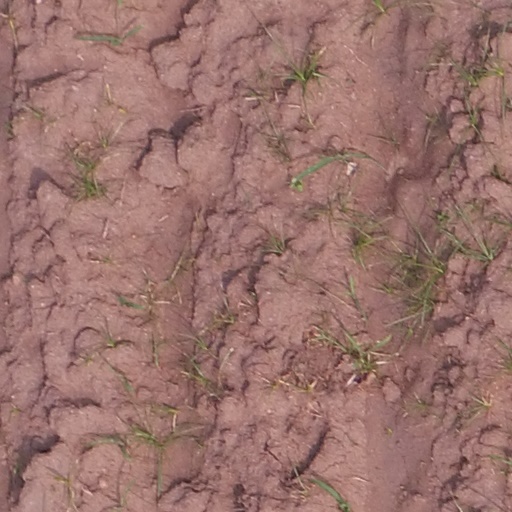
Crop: maize; corn